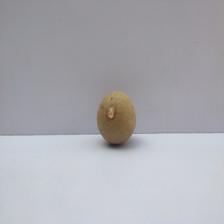
Size: Small